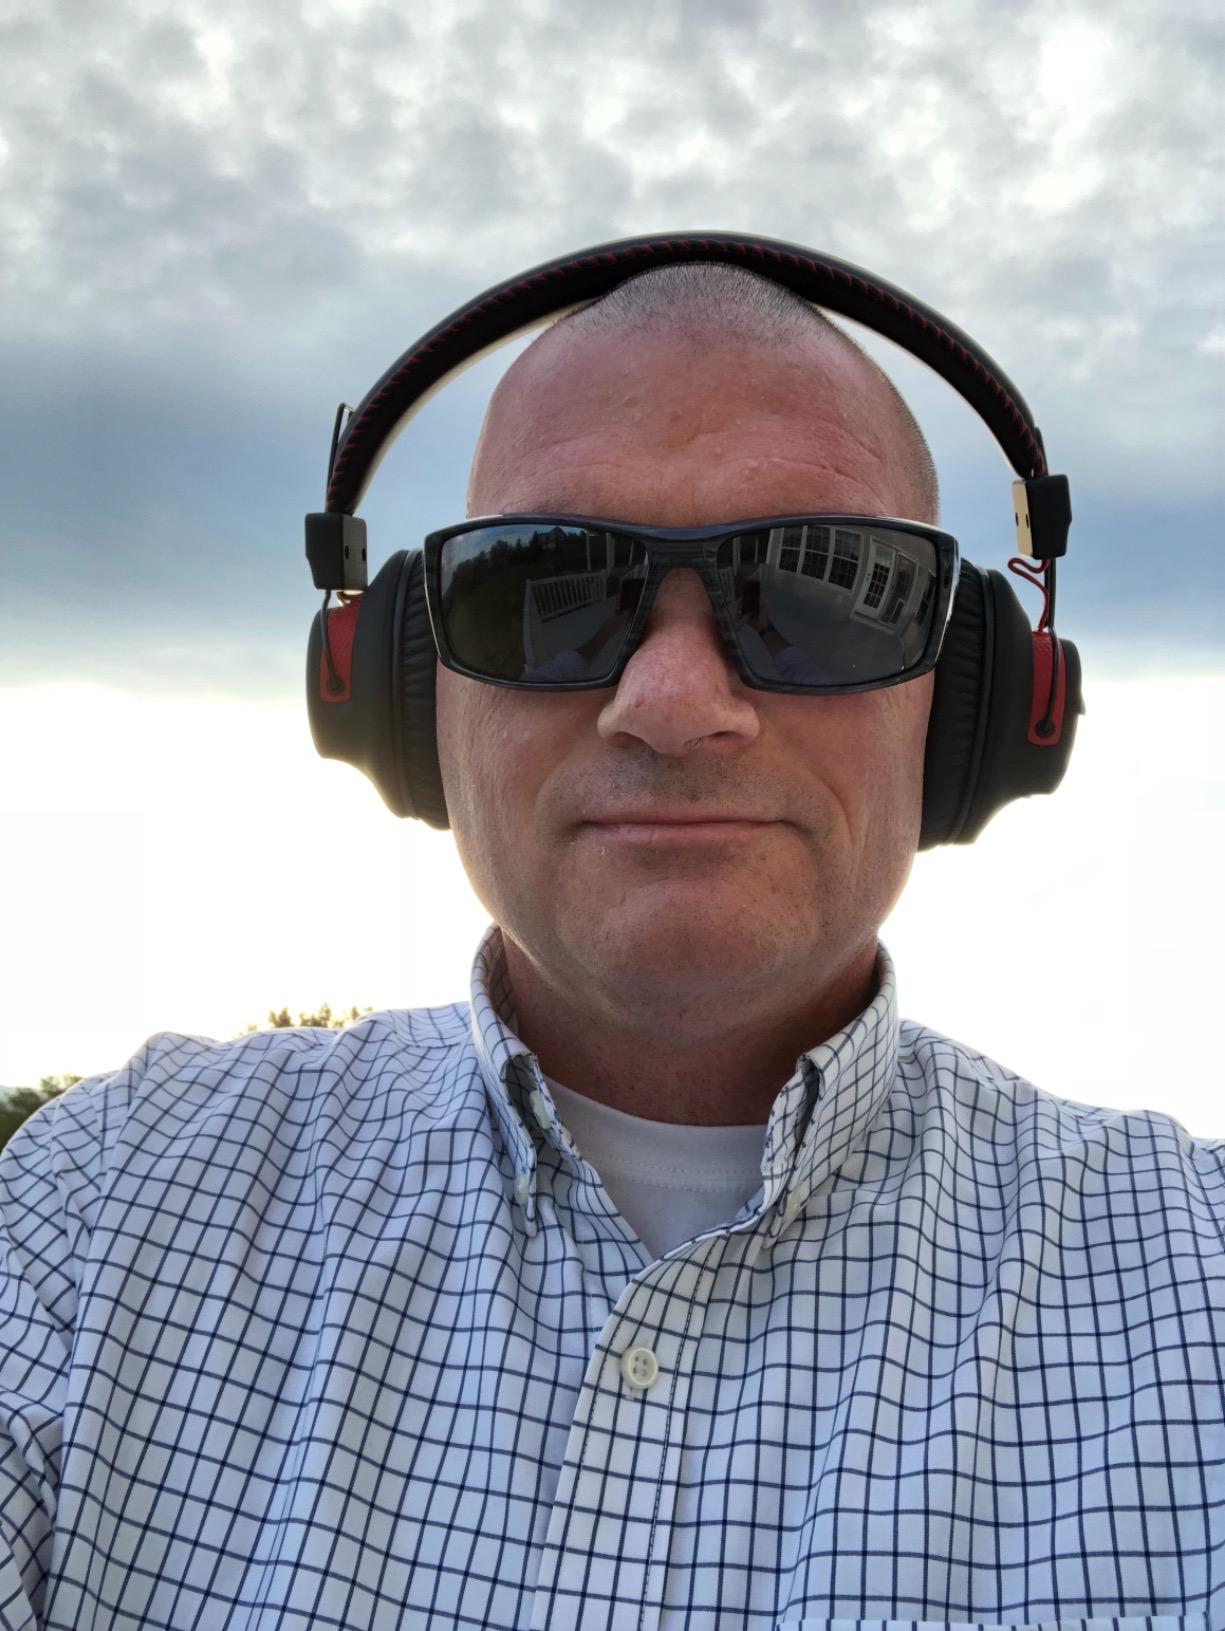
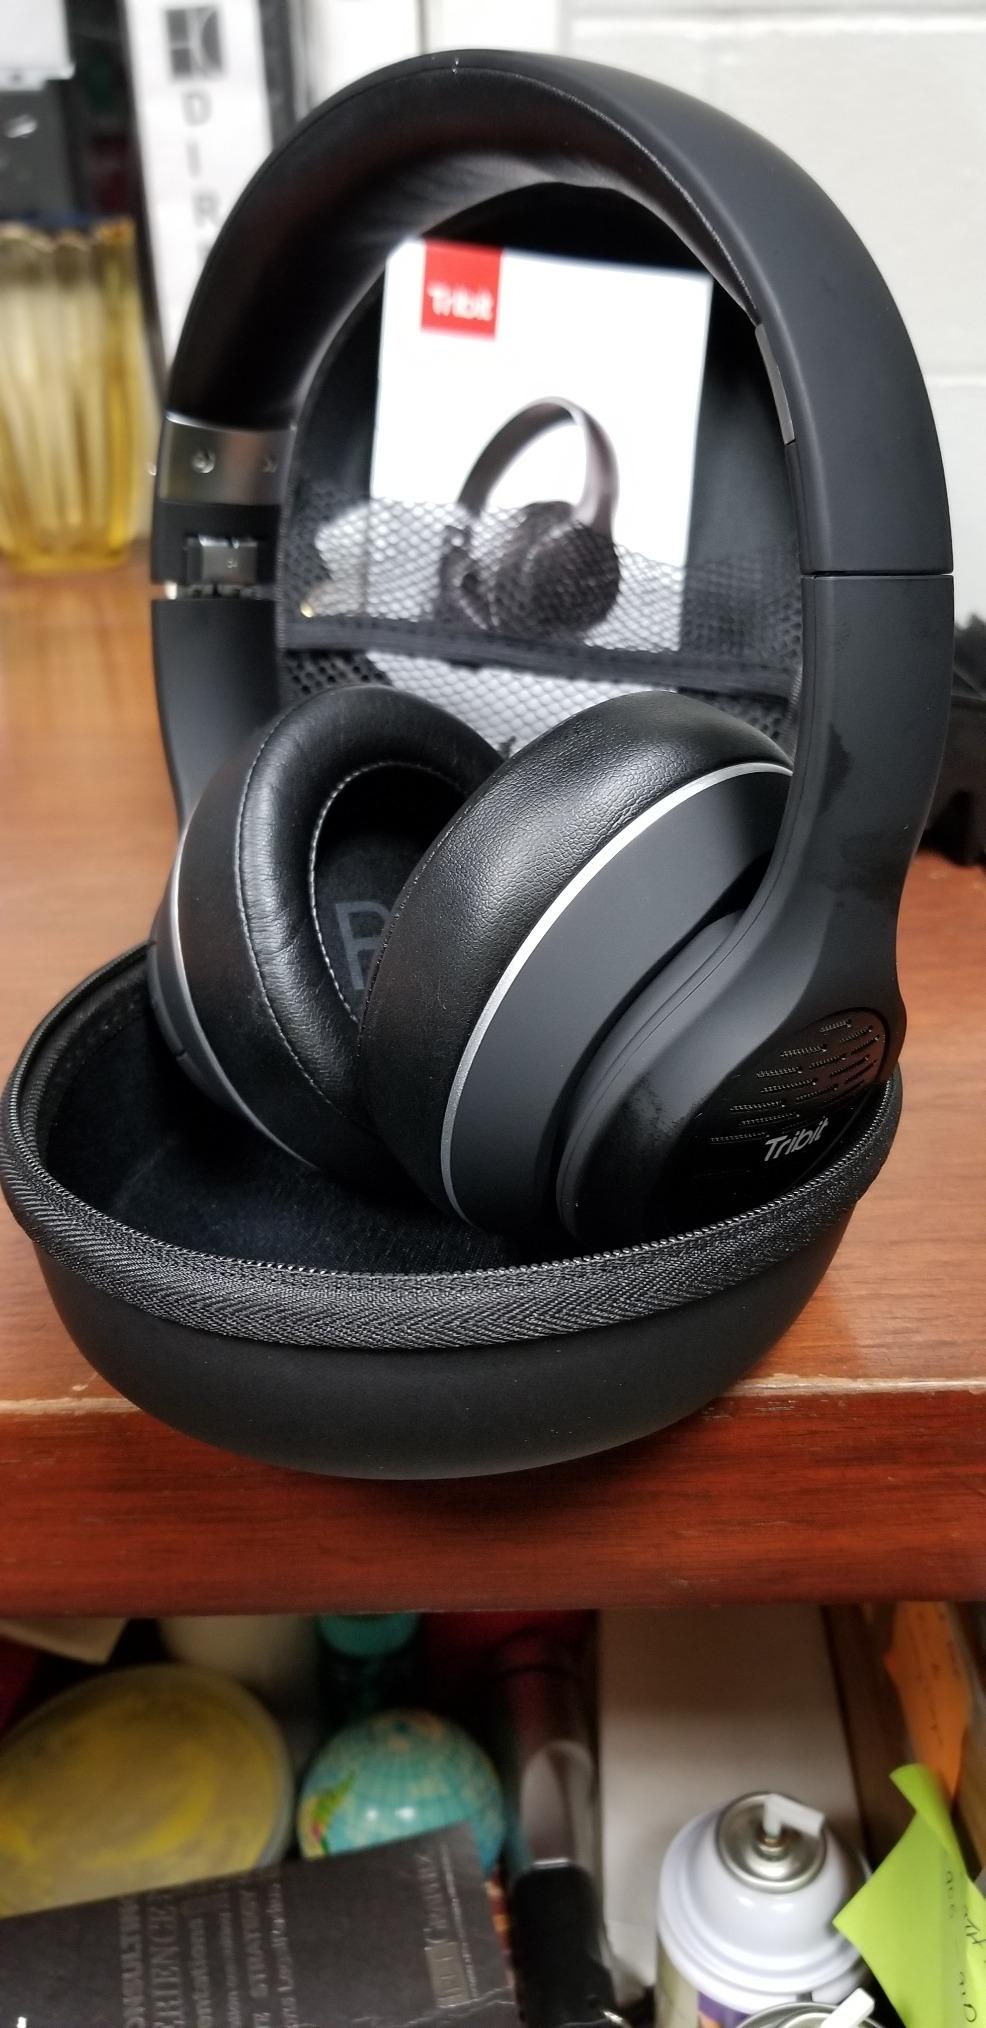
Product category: headphones
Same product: no